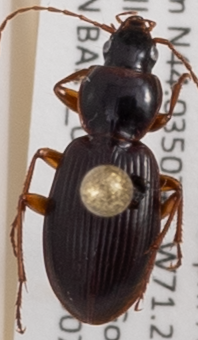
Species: Synuchus impunctatus
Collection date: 2019-07-24
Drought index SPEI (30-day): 0.54
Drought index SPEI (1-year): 1.13
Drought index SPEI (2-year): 0.8